Ryan Christenson

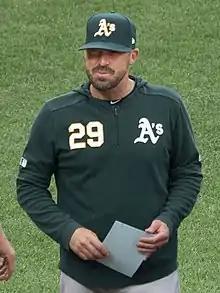
Christenson with the Oakland Athletics in 2019

Ryan Alan Christenson (born March 28, 1974) is an American professional baseball former outfielder, minor league manager, and current bench coach for the San Francisco Giants of Major League Baseball (MLB).